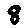
Label: 8